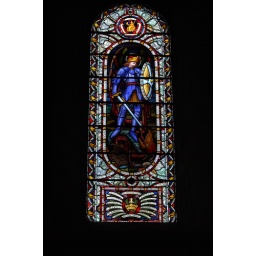
Stained glass window in Norwich Cathedral